Alexander Smukler

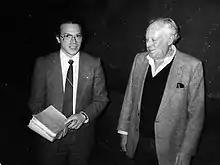
Alexander Smukler (left) presents a samizdat copy of "Exodus" in Russian to author Leon Uris. Moscow, November 1989.

In the 1980s, Smukler participated in underground samizdat networks, expanding the variety of reading material available to Soviet Jews. He applied for an exit visa in 1985. He was refused permission to emigrate and forced to live on odd jobs. Smukler supported his family by giving chess lessons. He was a Hebrew student of Yuli Edelstein, a refusenik who later became speaker of the Israeli Knesset.